Defense Devil

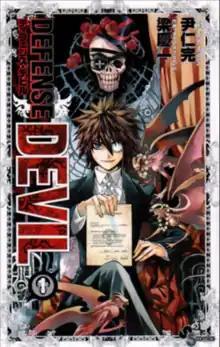
First volume cover

Defense Devil (stylized in all caps) is a Japanese manga series written by Youn In-Wan and illustrated by Yang Kyung-il. It was serialized by Shogakukan in "Weekly Shōnen Sunday" from April 2009 to June 2011. The story is about a banished demon named Kucabara who decides to become a Defense Devil in order to gather up dark matter which he needs to regain his devil powers again.